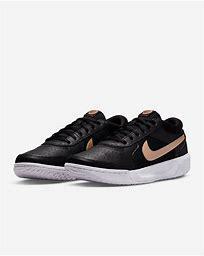
Brand: Nike
Model: Court Zoom Lite 3